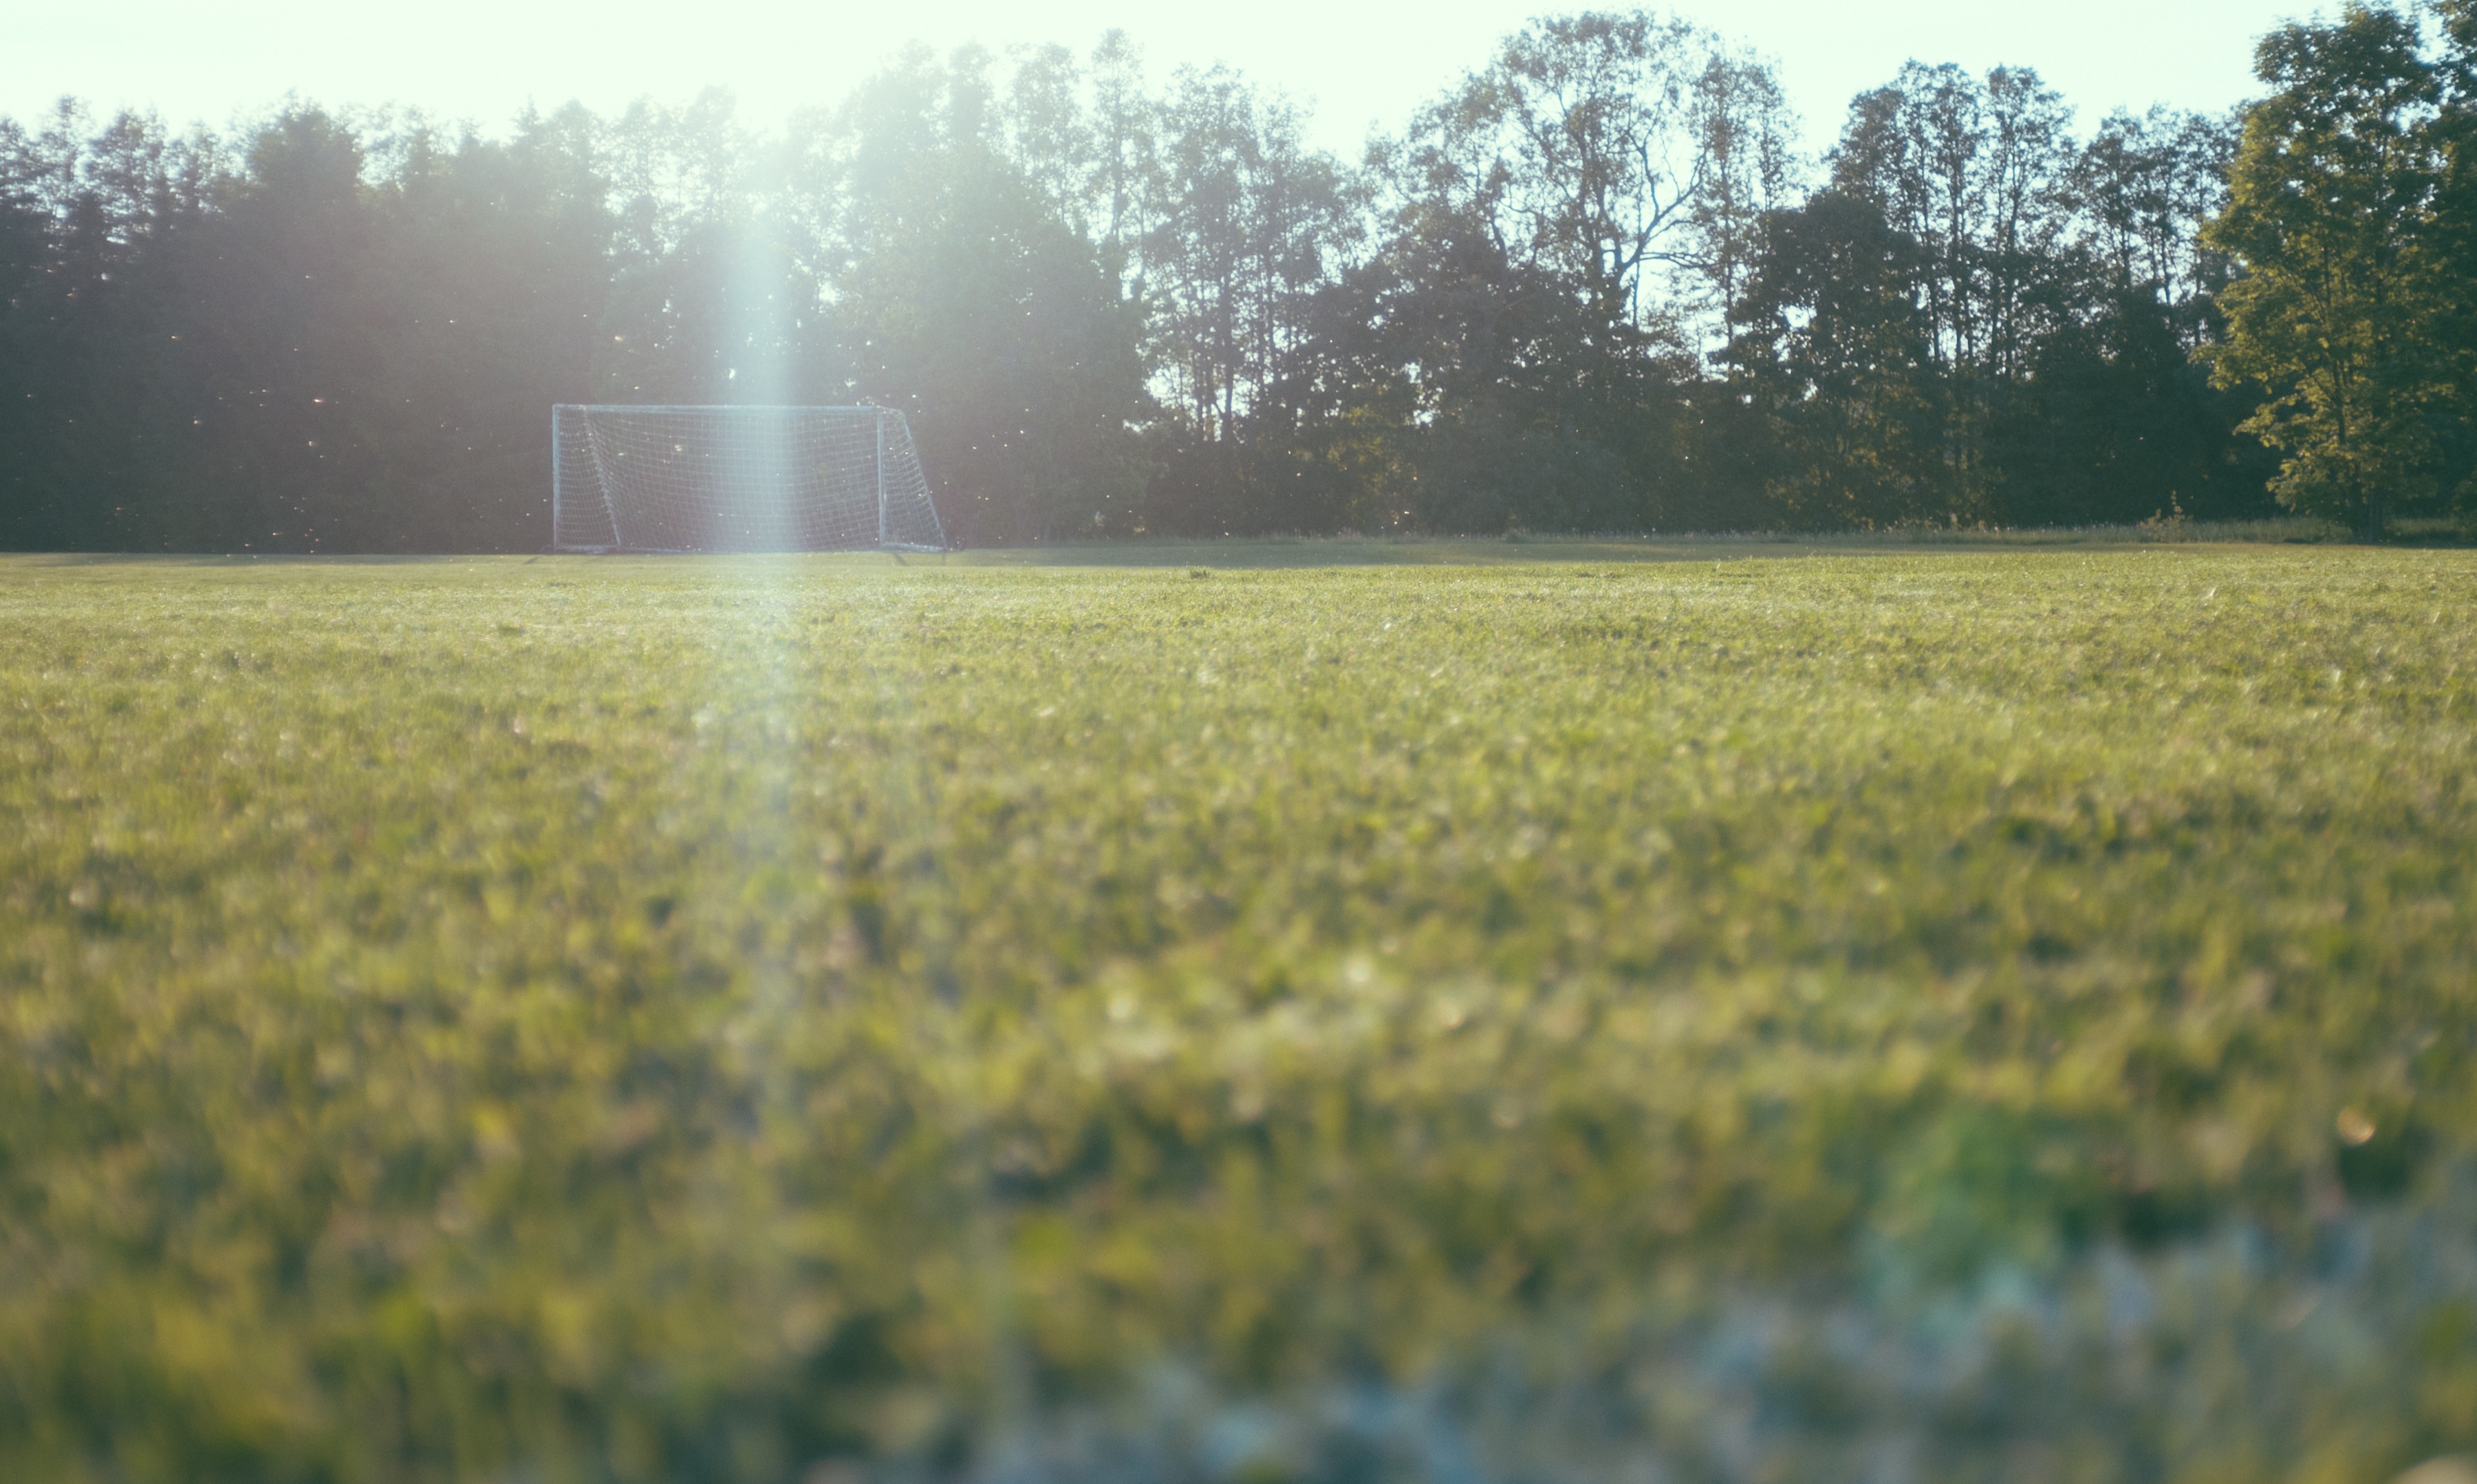
landscape, tree, nature, grass, horizon, light, plant, sun, mist, field, lawn, meadow, prairie, sunlight, morning, leaf, hill, flower, green, reflection, pasture, autumn, soccer, agriculture, plain, grassland, habitat, rural area, natural environment, atmospheric phenomenon, grass family, woody plant